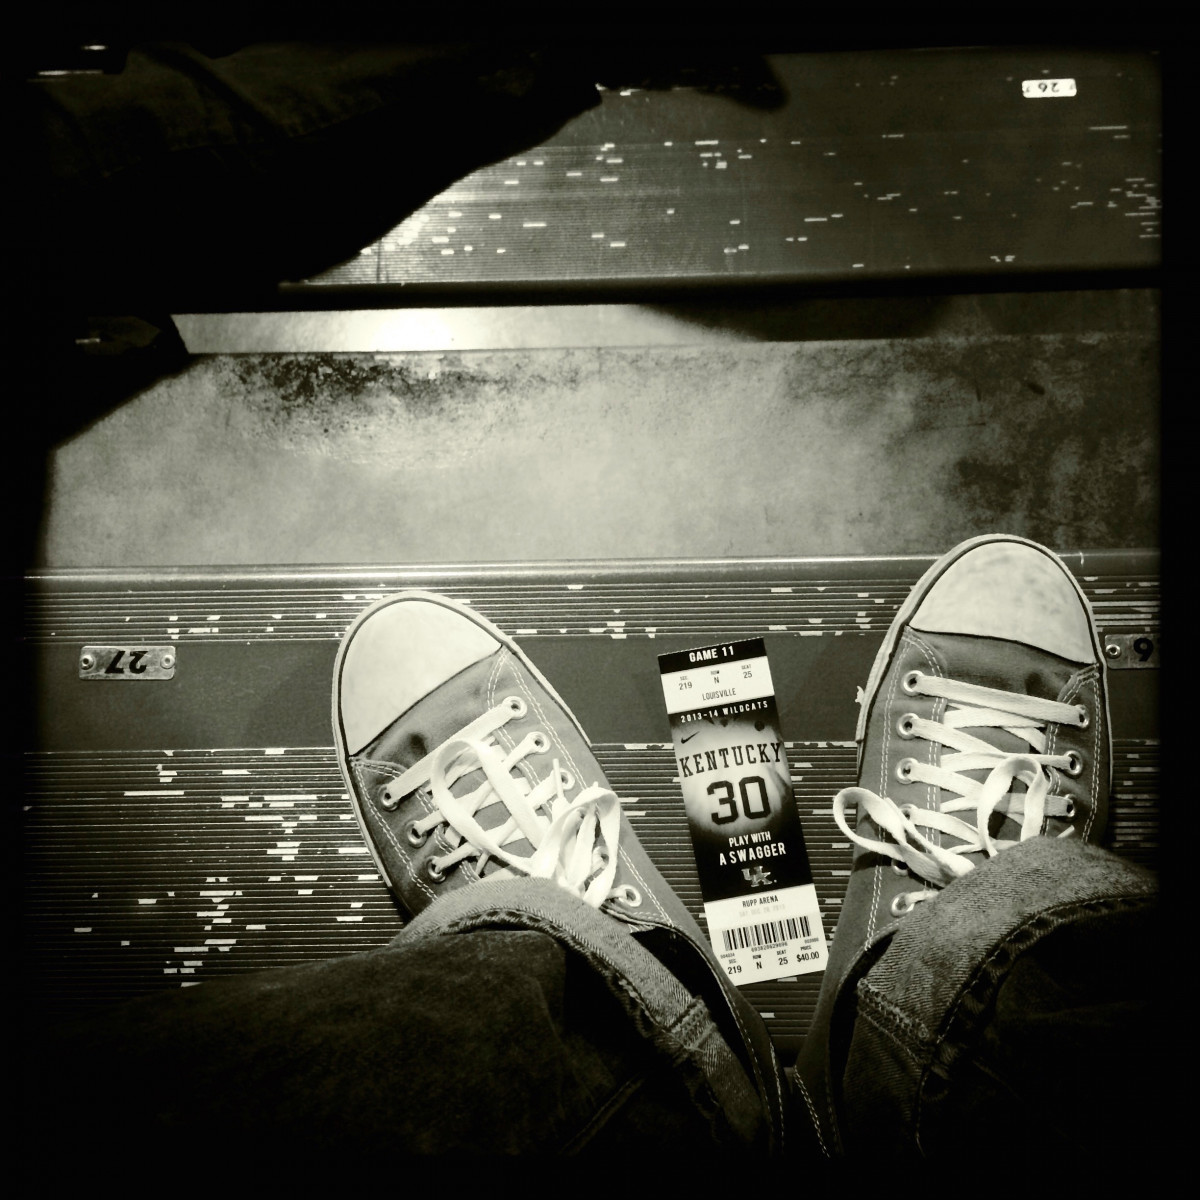
Tags: black and white, darkness, photograph, image, monochrome photography, album cover